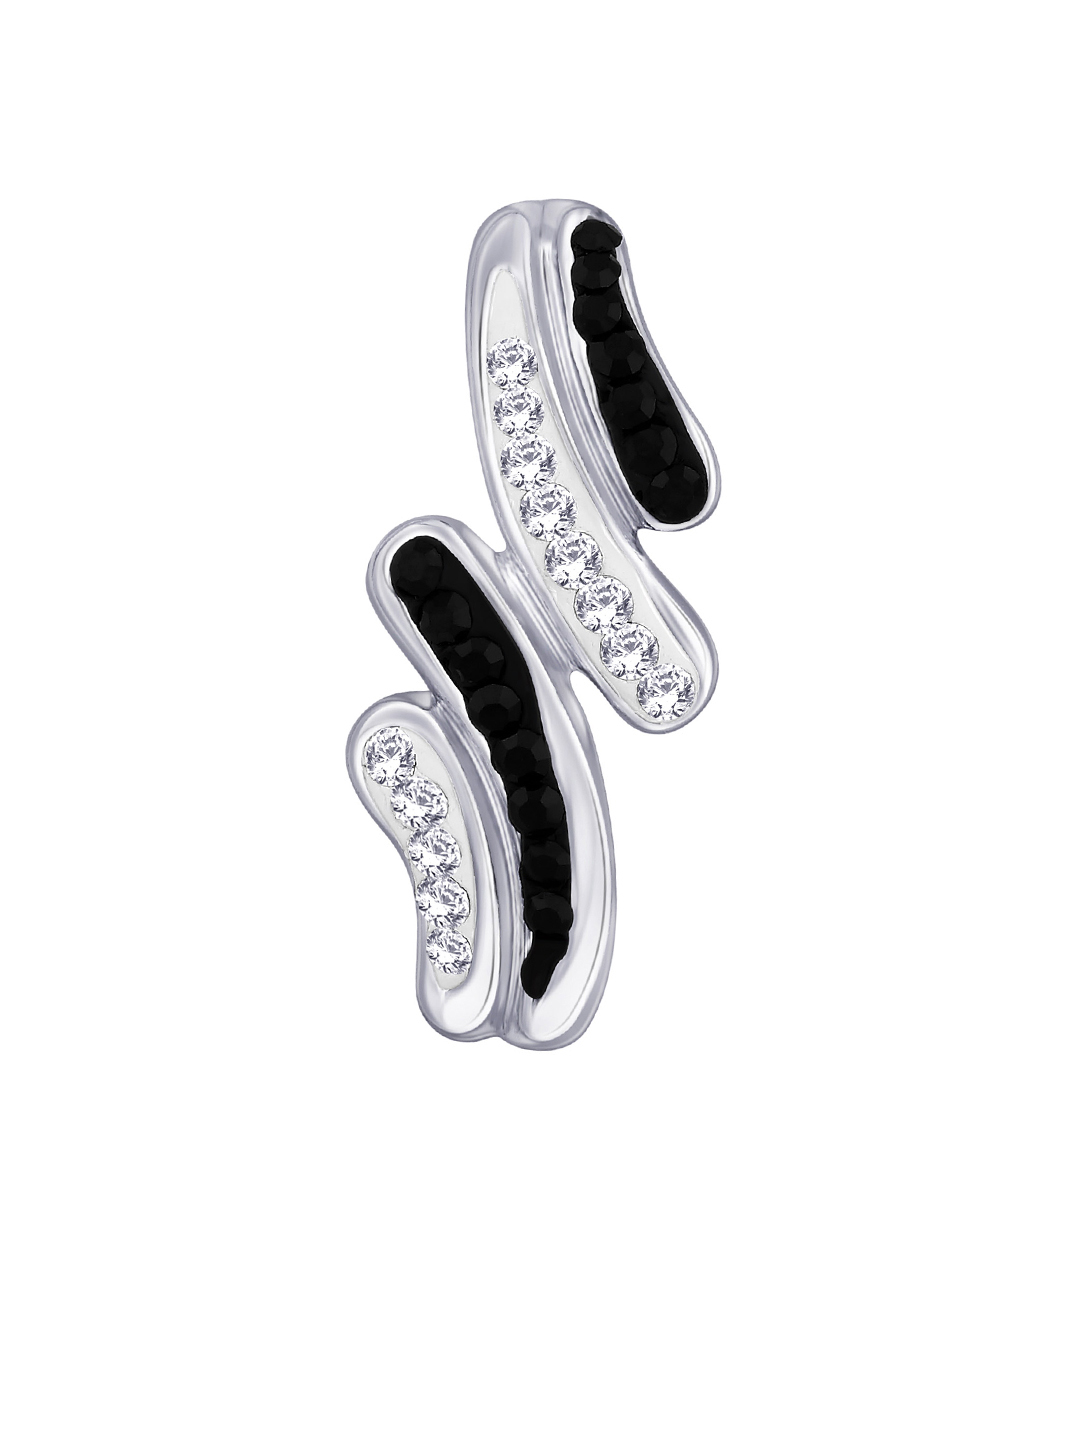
Lucera Women Silver Pendant
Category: Accessories / Jewellery / Pendant
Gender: Women
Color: Silver
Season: Summer 2015
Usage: Casual